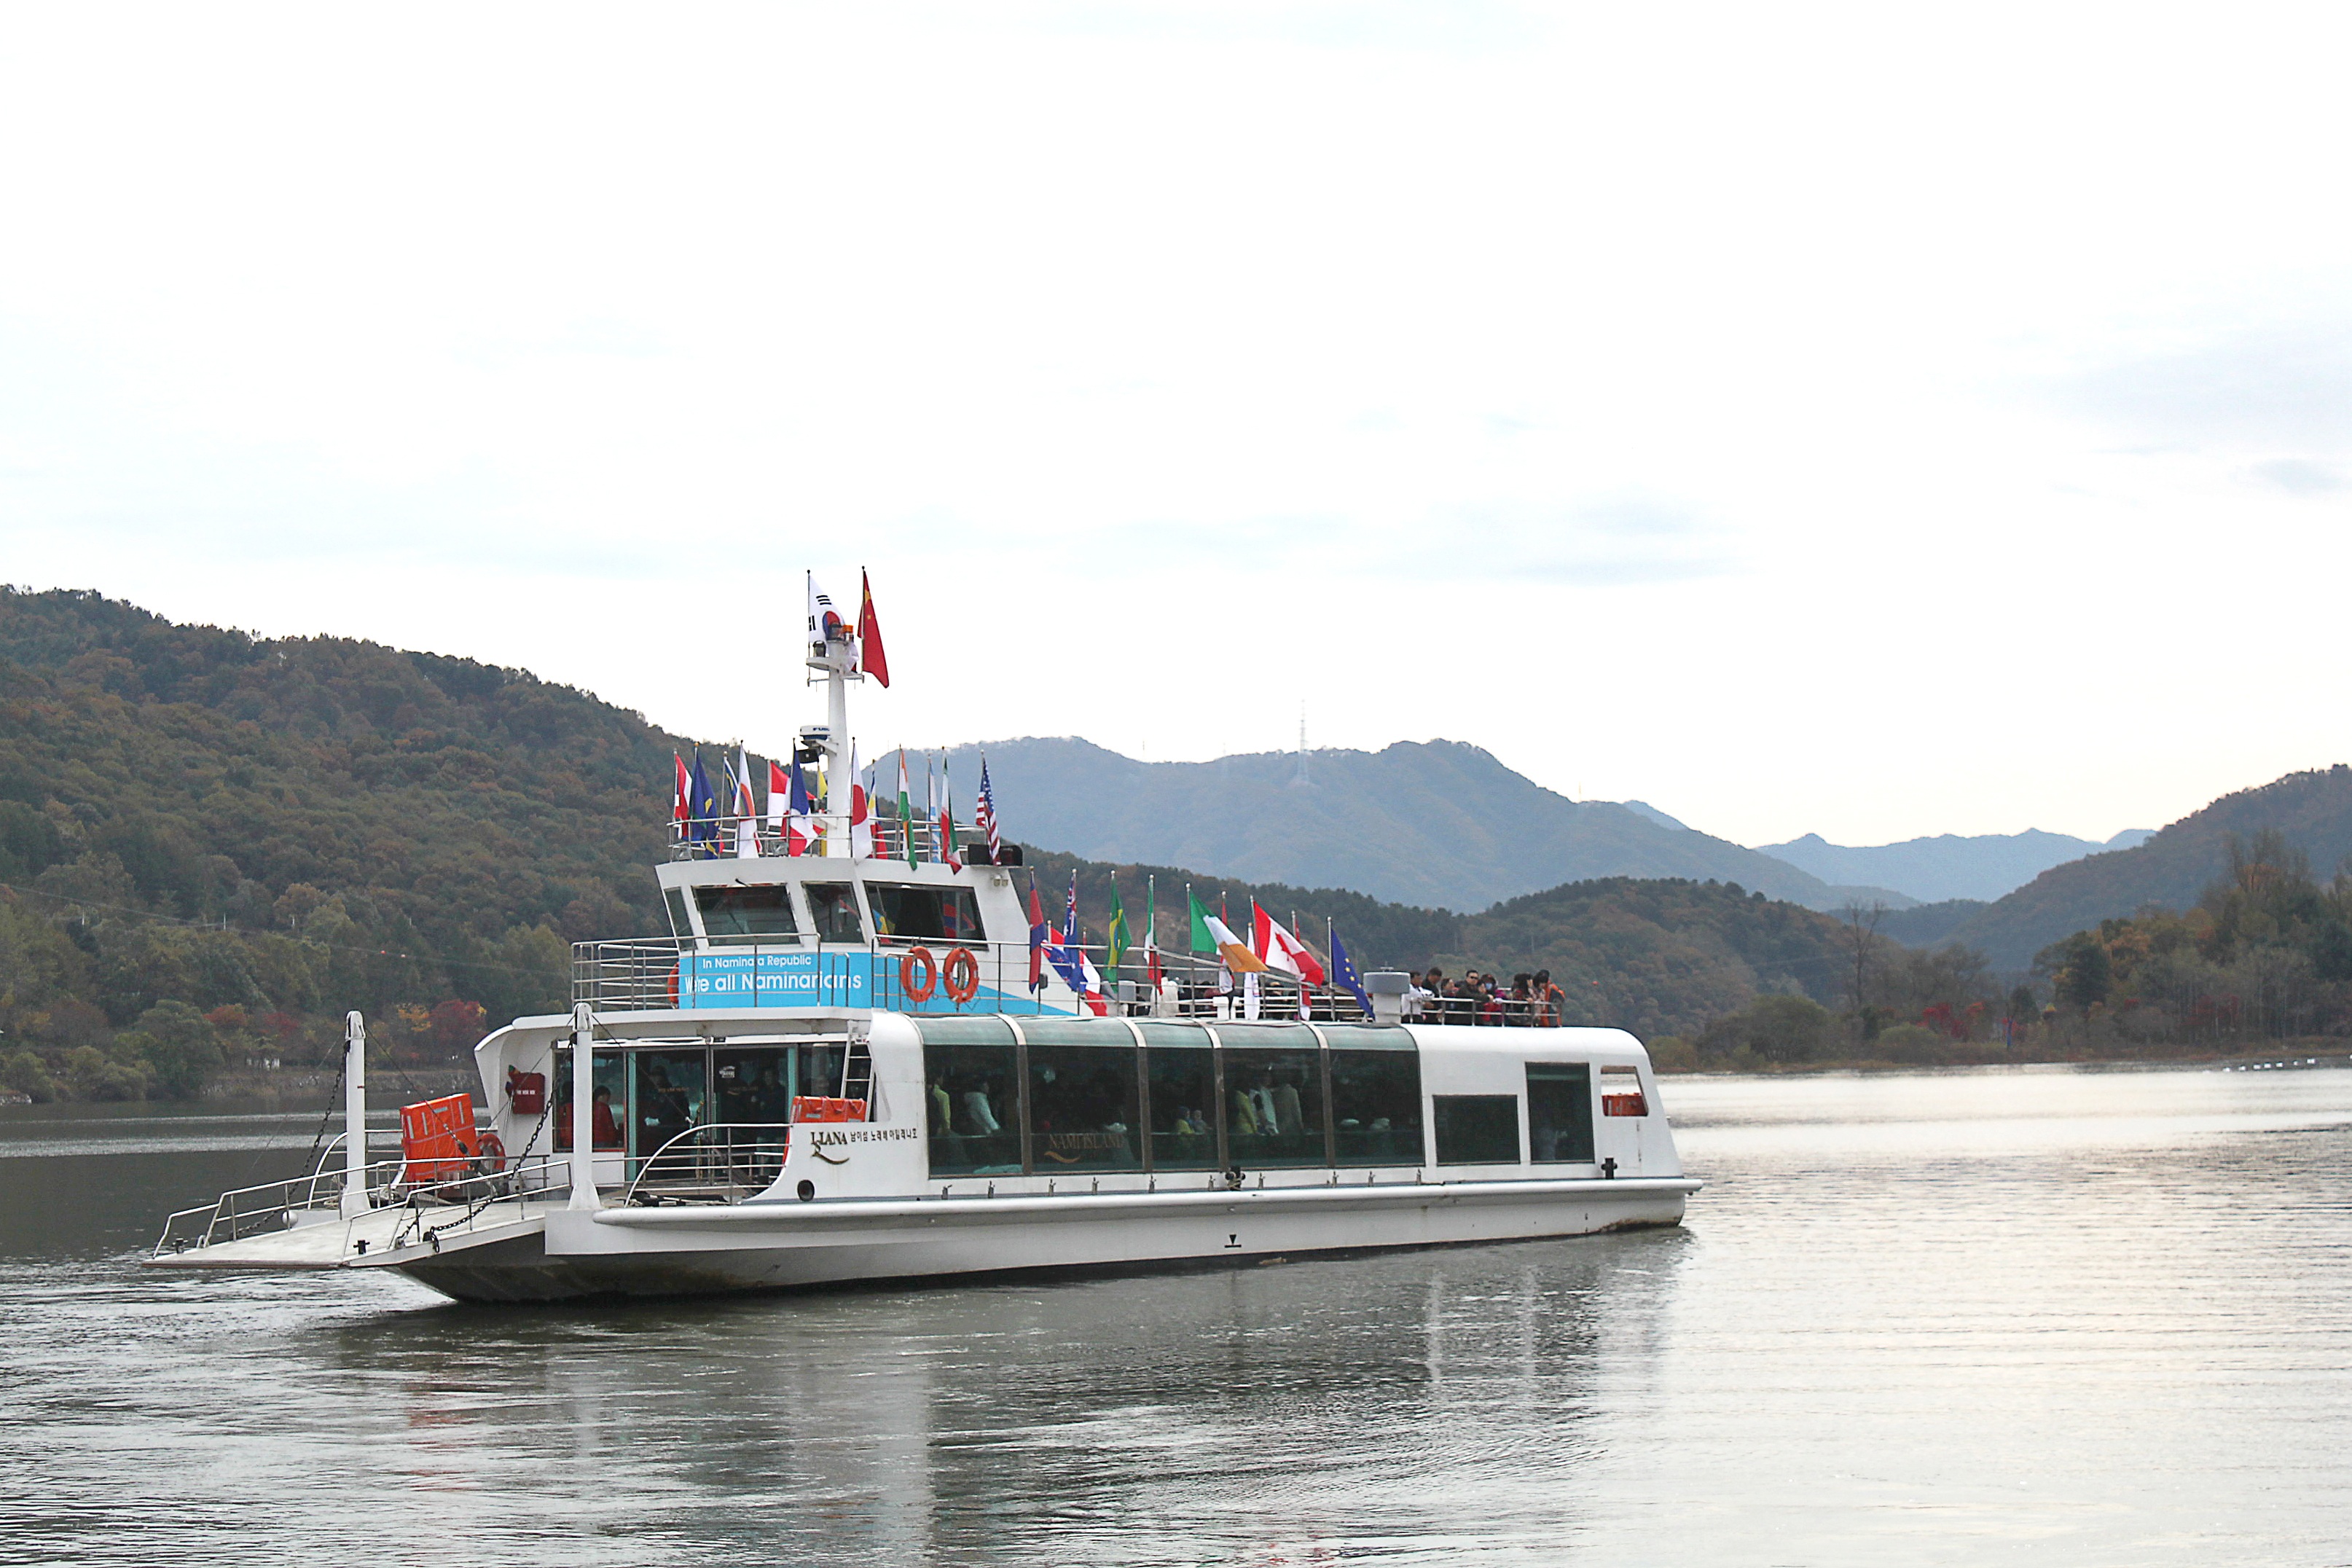
water, boat, river, ship, vacation, tourist, travel, transportation, transport, vessel, vehicle, tourism, cargo ship, waterway, cruise, ferry, boating, watercraft, steamboat, motor ship, passenger ship, paddle steamer, river ferry